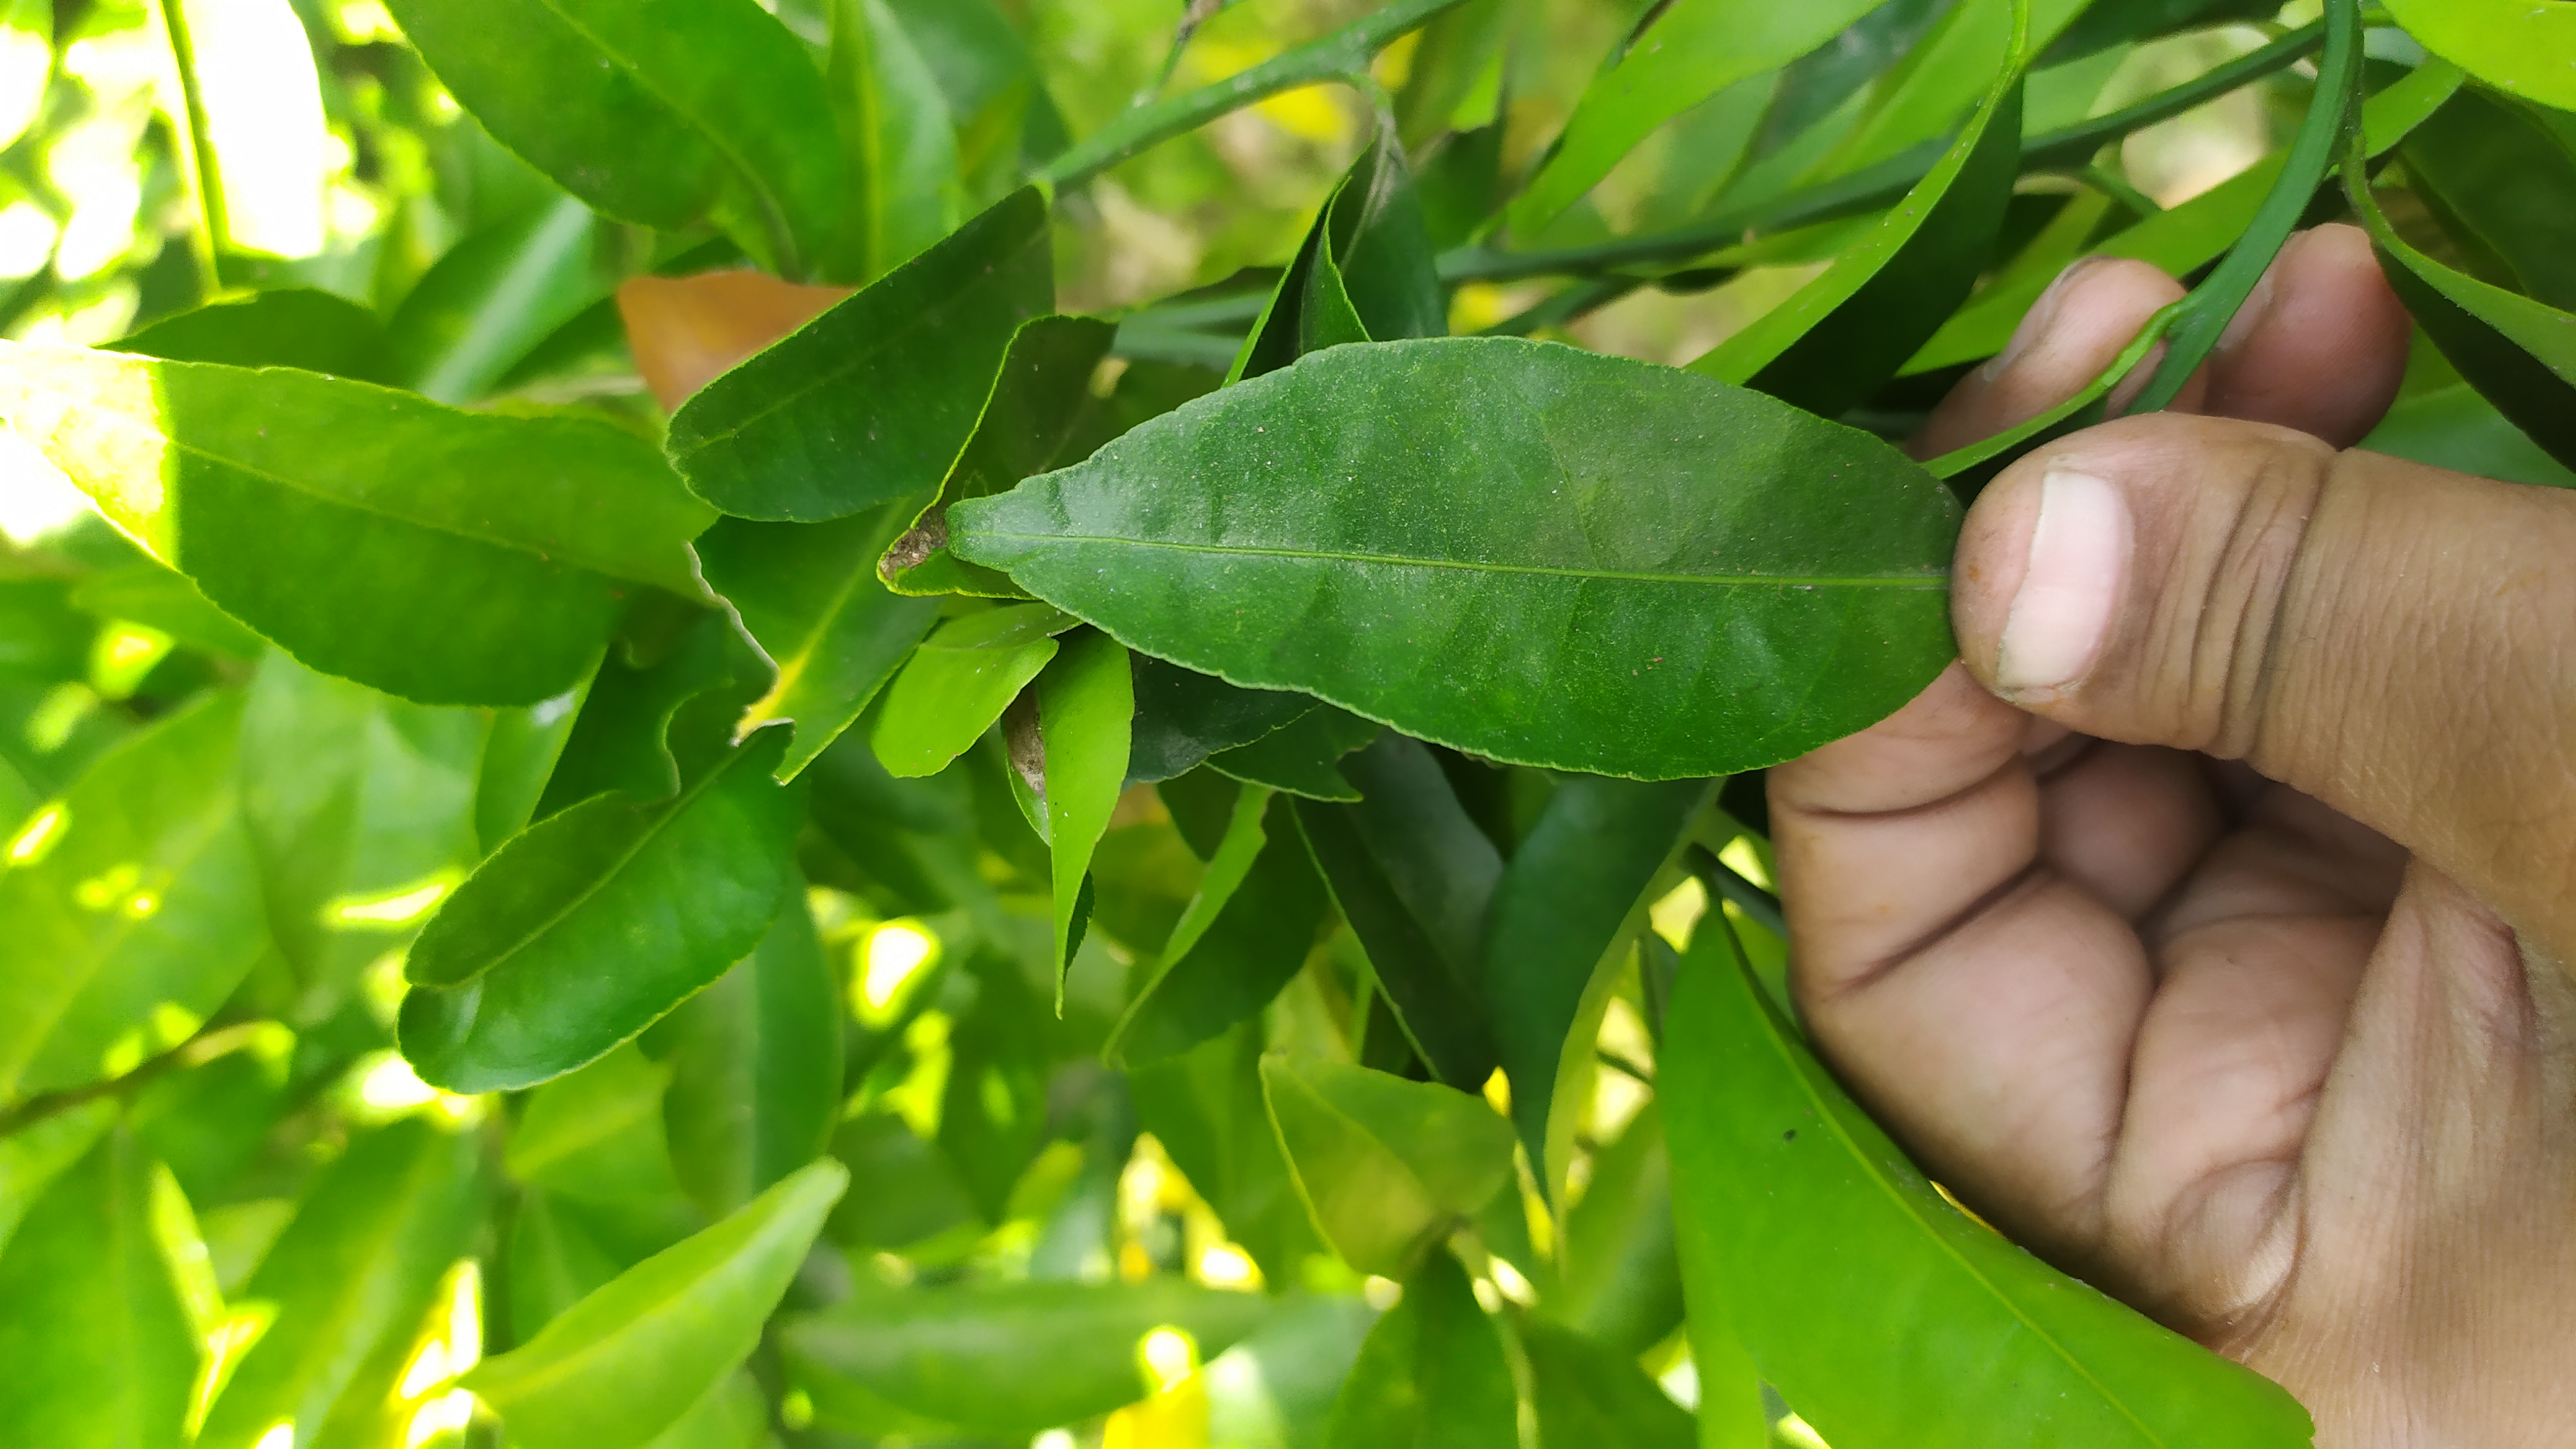
Mandarin leaf variety: Mandaring